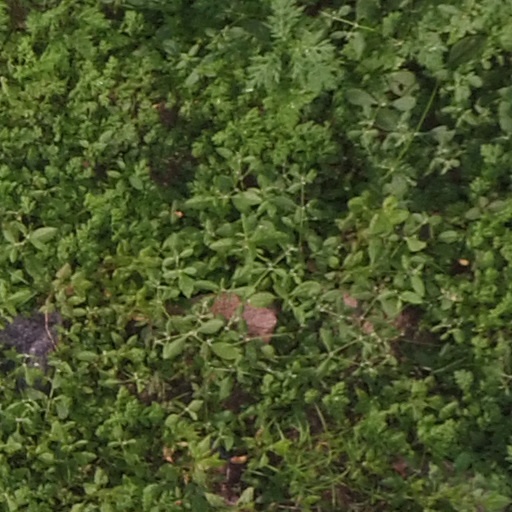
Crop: maize; corn